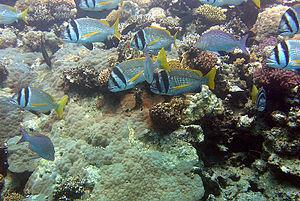
Le Pagre double bande est une espèce de poissons marins de la famille des Sparidae.